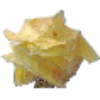
Label: Physalis with Husk 1